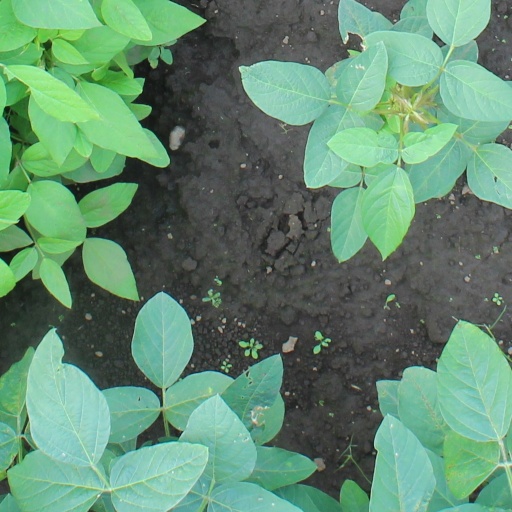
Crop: soybean